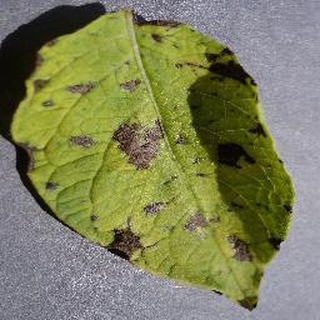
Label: potato_early_blight